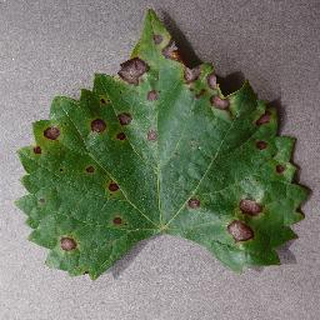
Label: grape_black_rot